Halfdan Gyth Dehli

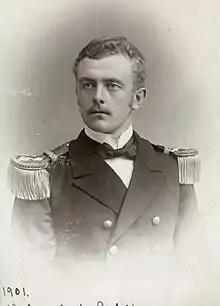
HalfdanGythDehli

Halfdan Gyth Dehli (15 June 1881 – 22 August 1963) was a Norwegian businessperson and aviator.